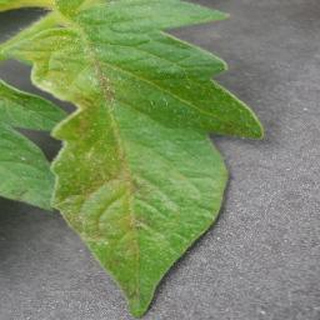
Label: tomato_late_blight